Light pollution

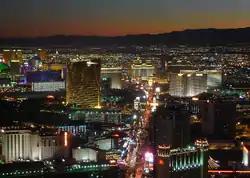
The Las Vegas Strip displays excessive groupings of colorful lights. This is a classic example of light clutter.

A large and overabundant amount of electricity is required to support light consumption in the United States. U.S homes consumed 81 billion kilowatthours (kWh) of electricity for lighting in 2020 according to the U.S. Energy Information Administration's (EIA). Additionally, the EIA reported that 208 billion kWh and 53 billion kWh of electricity were used for commercial and manufacturing buildings respectively in 2018.